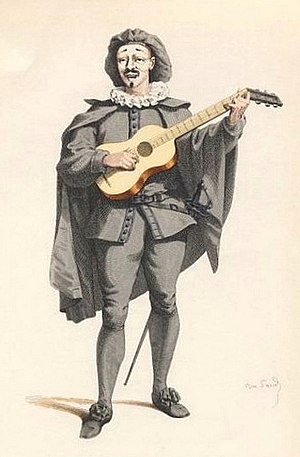
Commedia dell'arte / Figurerne
Commedia dell'arte, har rødder tilbage til atellansk farce, opkaldt efter Atella ved Napoli og populær i Romerriget fra omkring 200 f.Kr. Det var plump lavkomik, opført som maskespil med faste scener, intriger og karakterer.